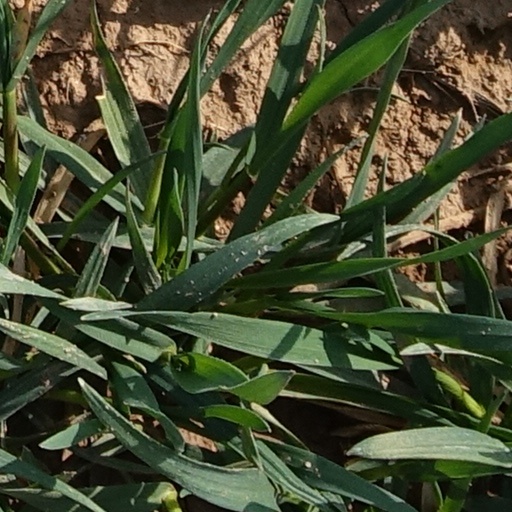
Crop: wheat